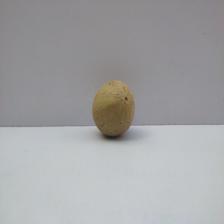
Size: Medium